Andrei Lankov

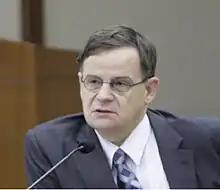
Lankov in November 2010

Andrei Nikolaevich Lankov (born 26 July 1963) is a Russian scholar of Asia and specialist in Korean studies and Director of Korea Risk Group, the parent company of NK News and NK Pro.